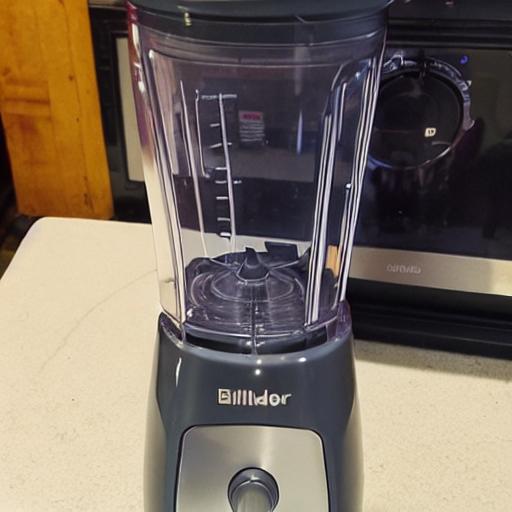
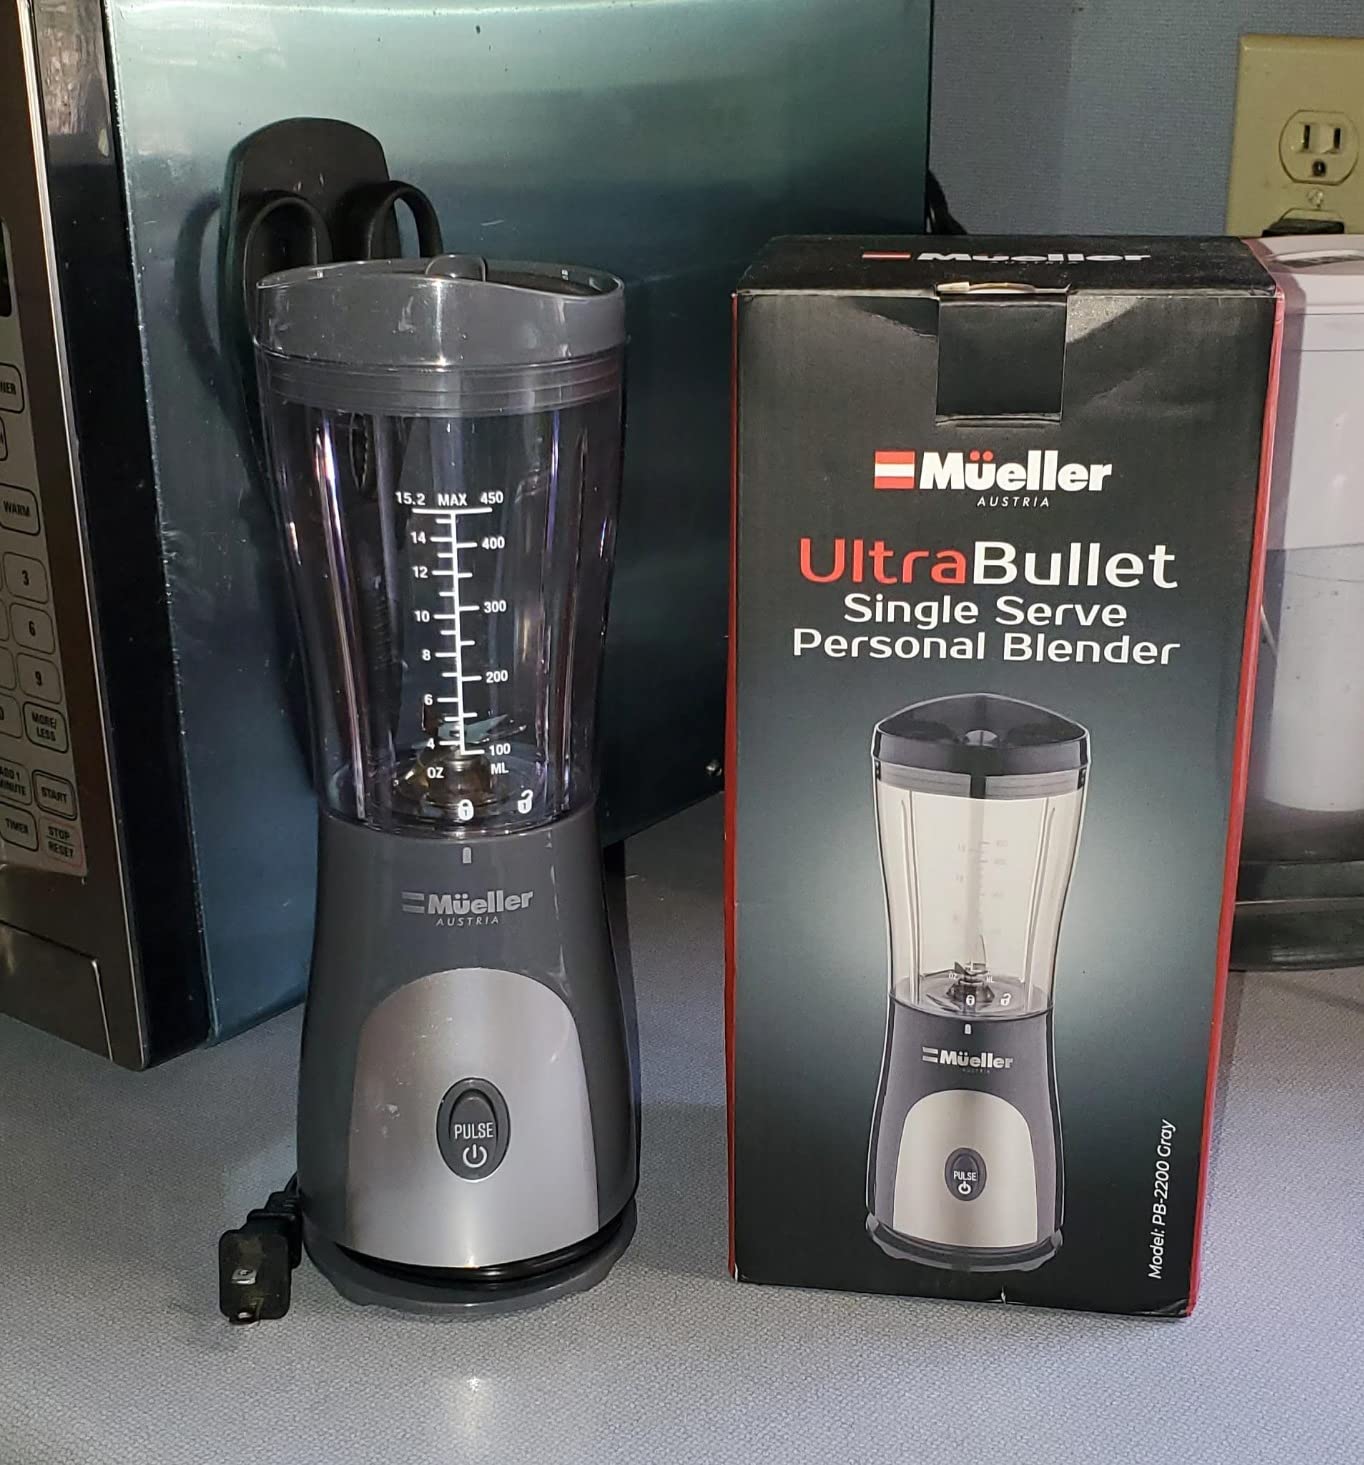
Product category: items_blender
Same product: no